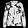
Label: Coat